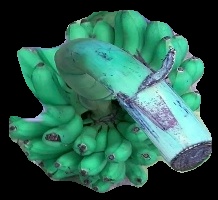
Variety: rasbale
Grade: grade1